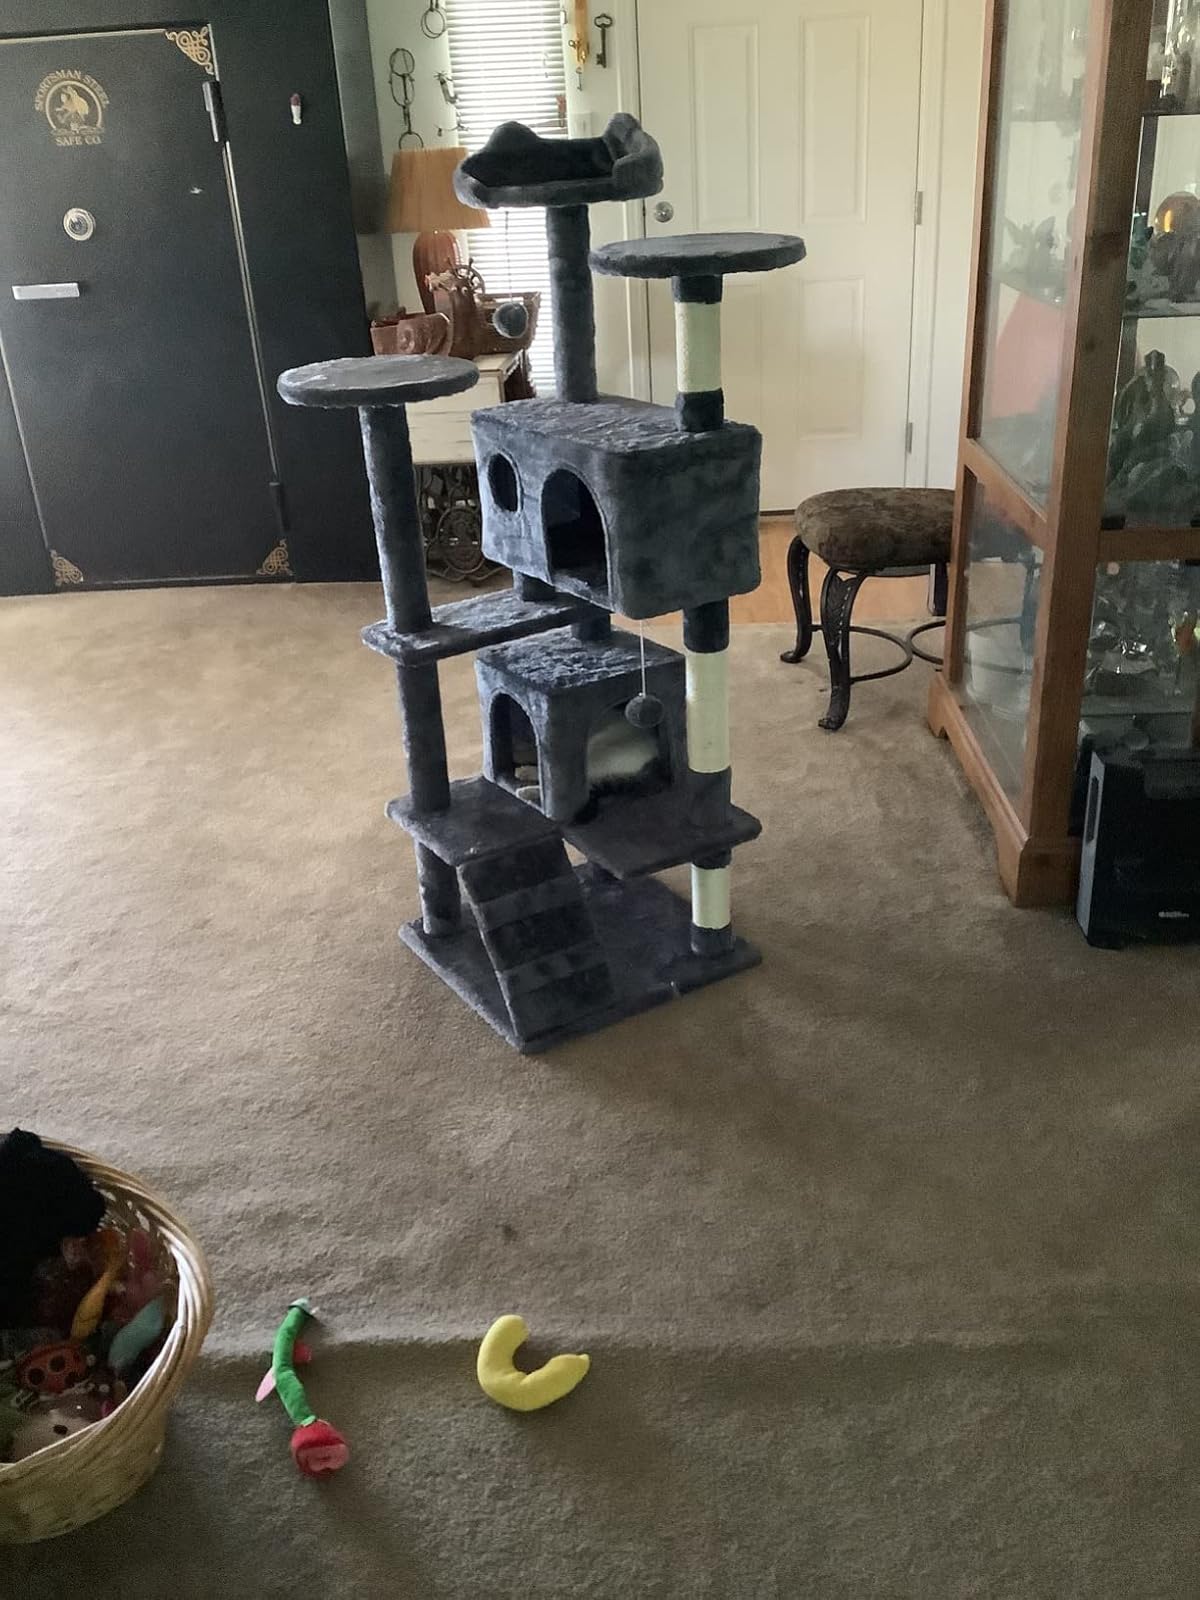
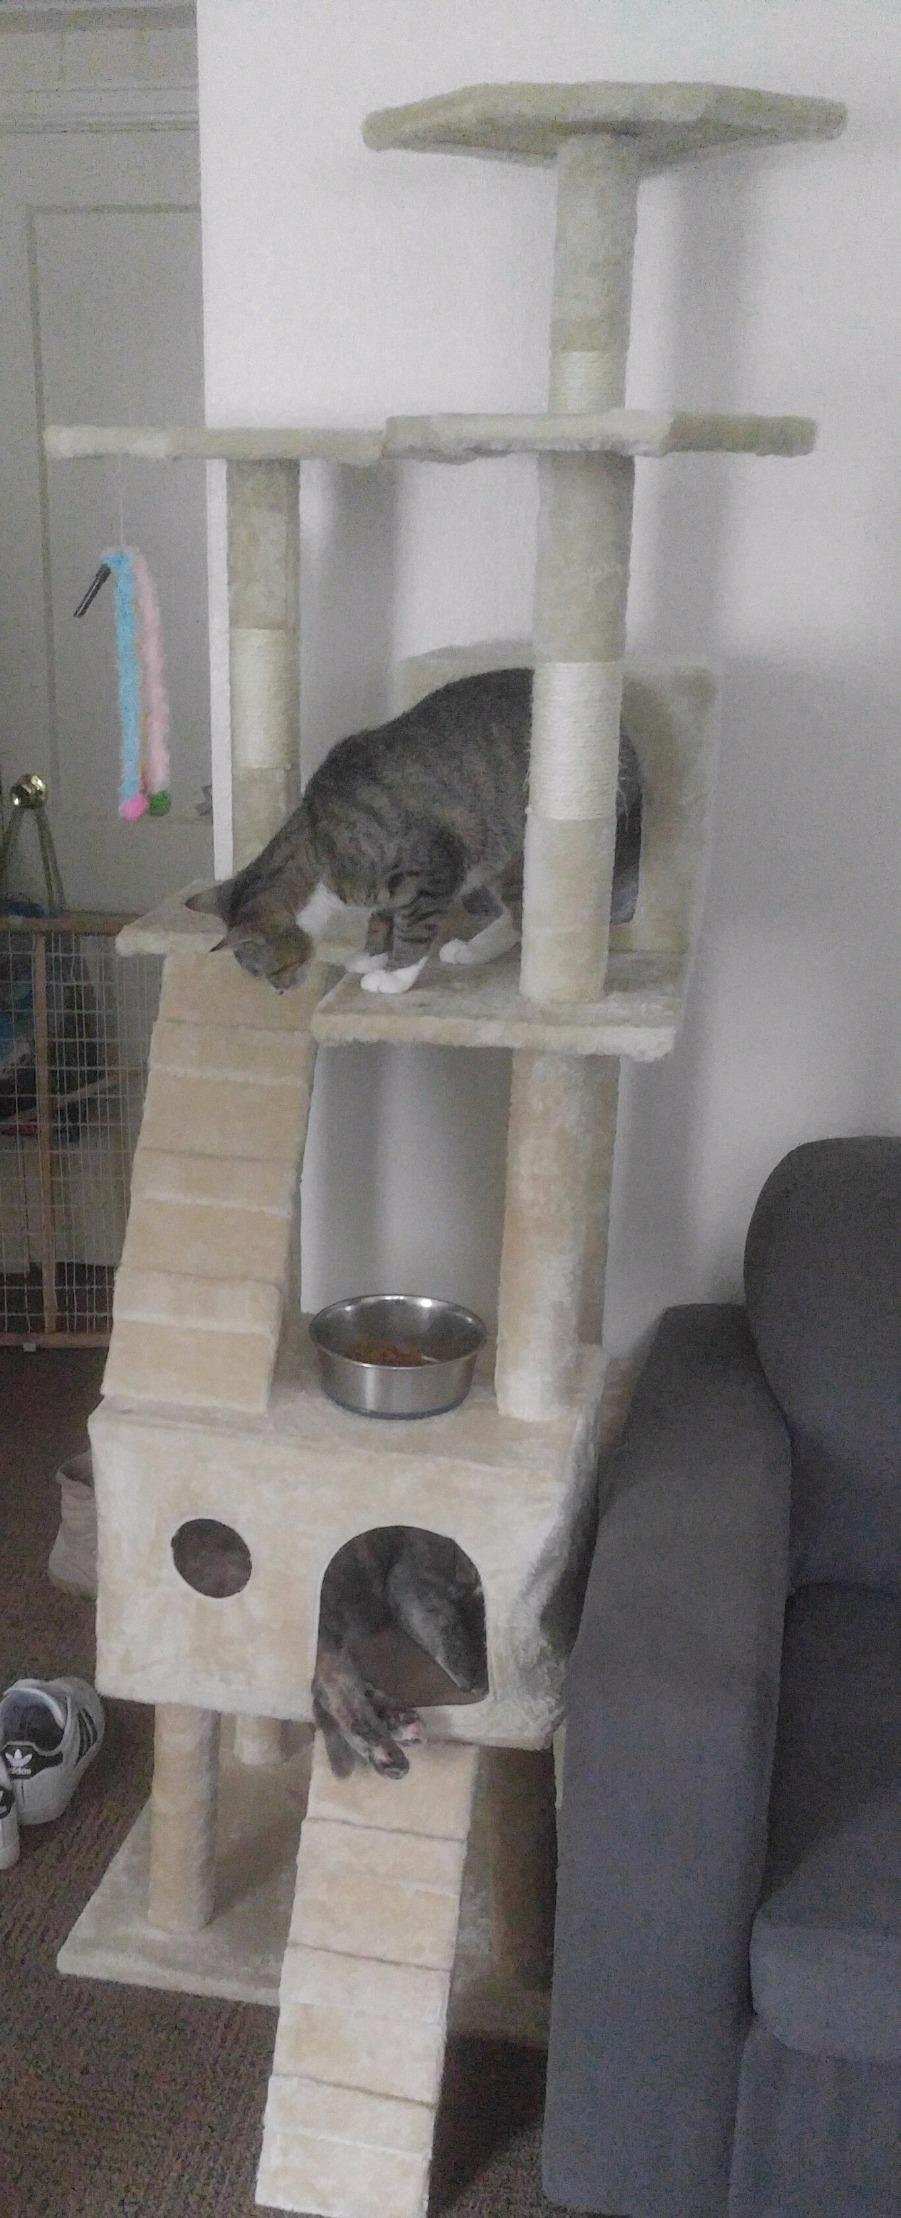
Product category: items_cat tree
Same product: no